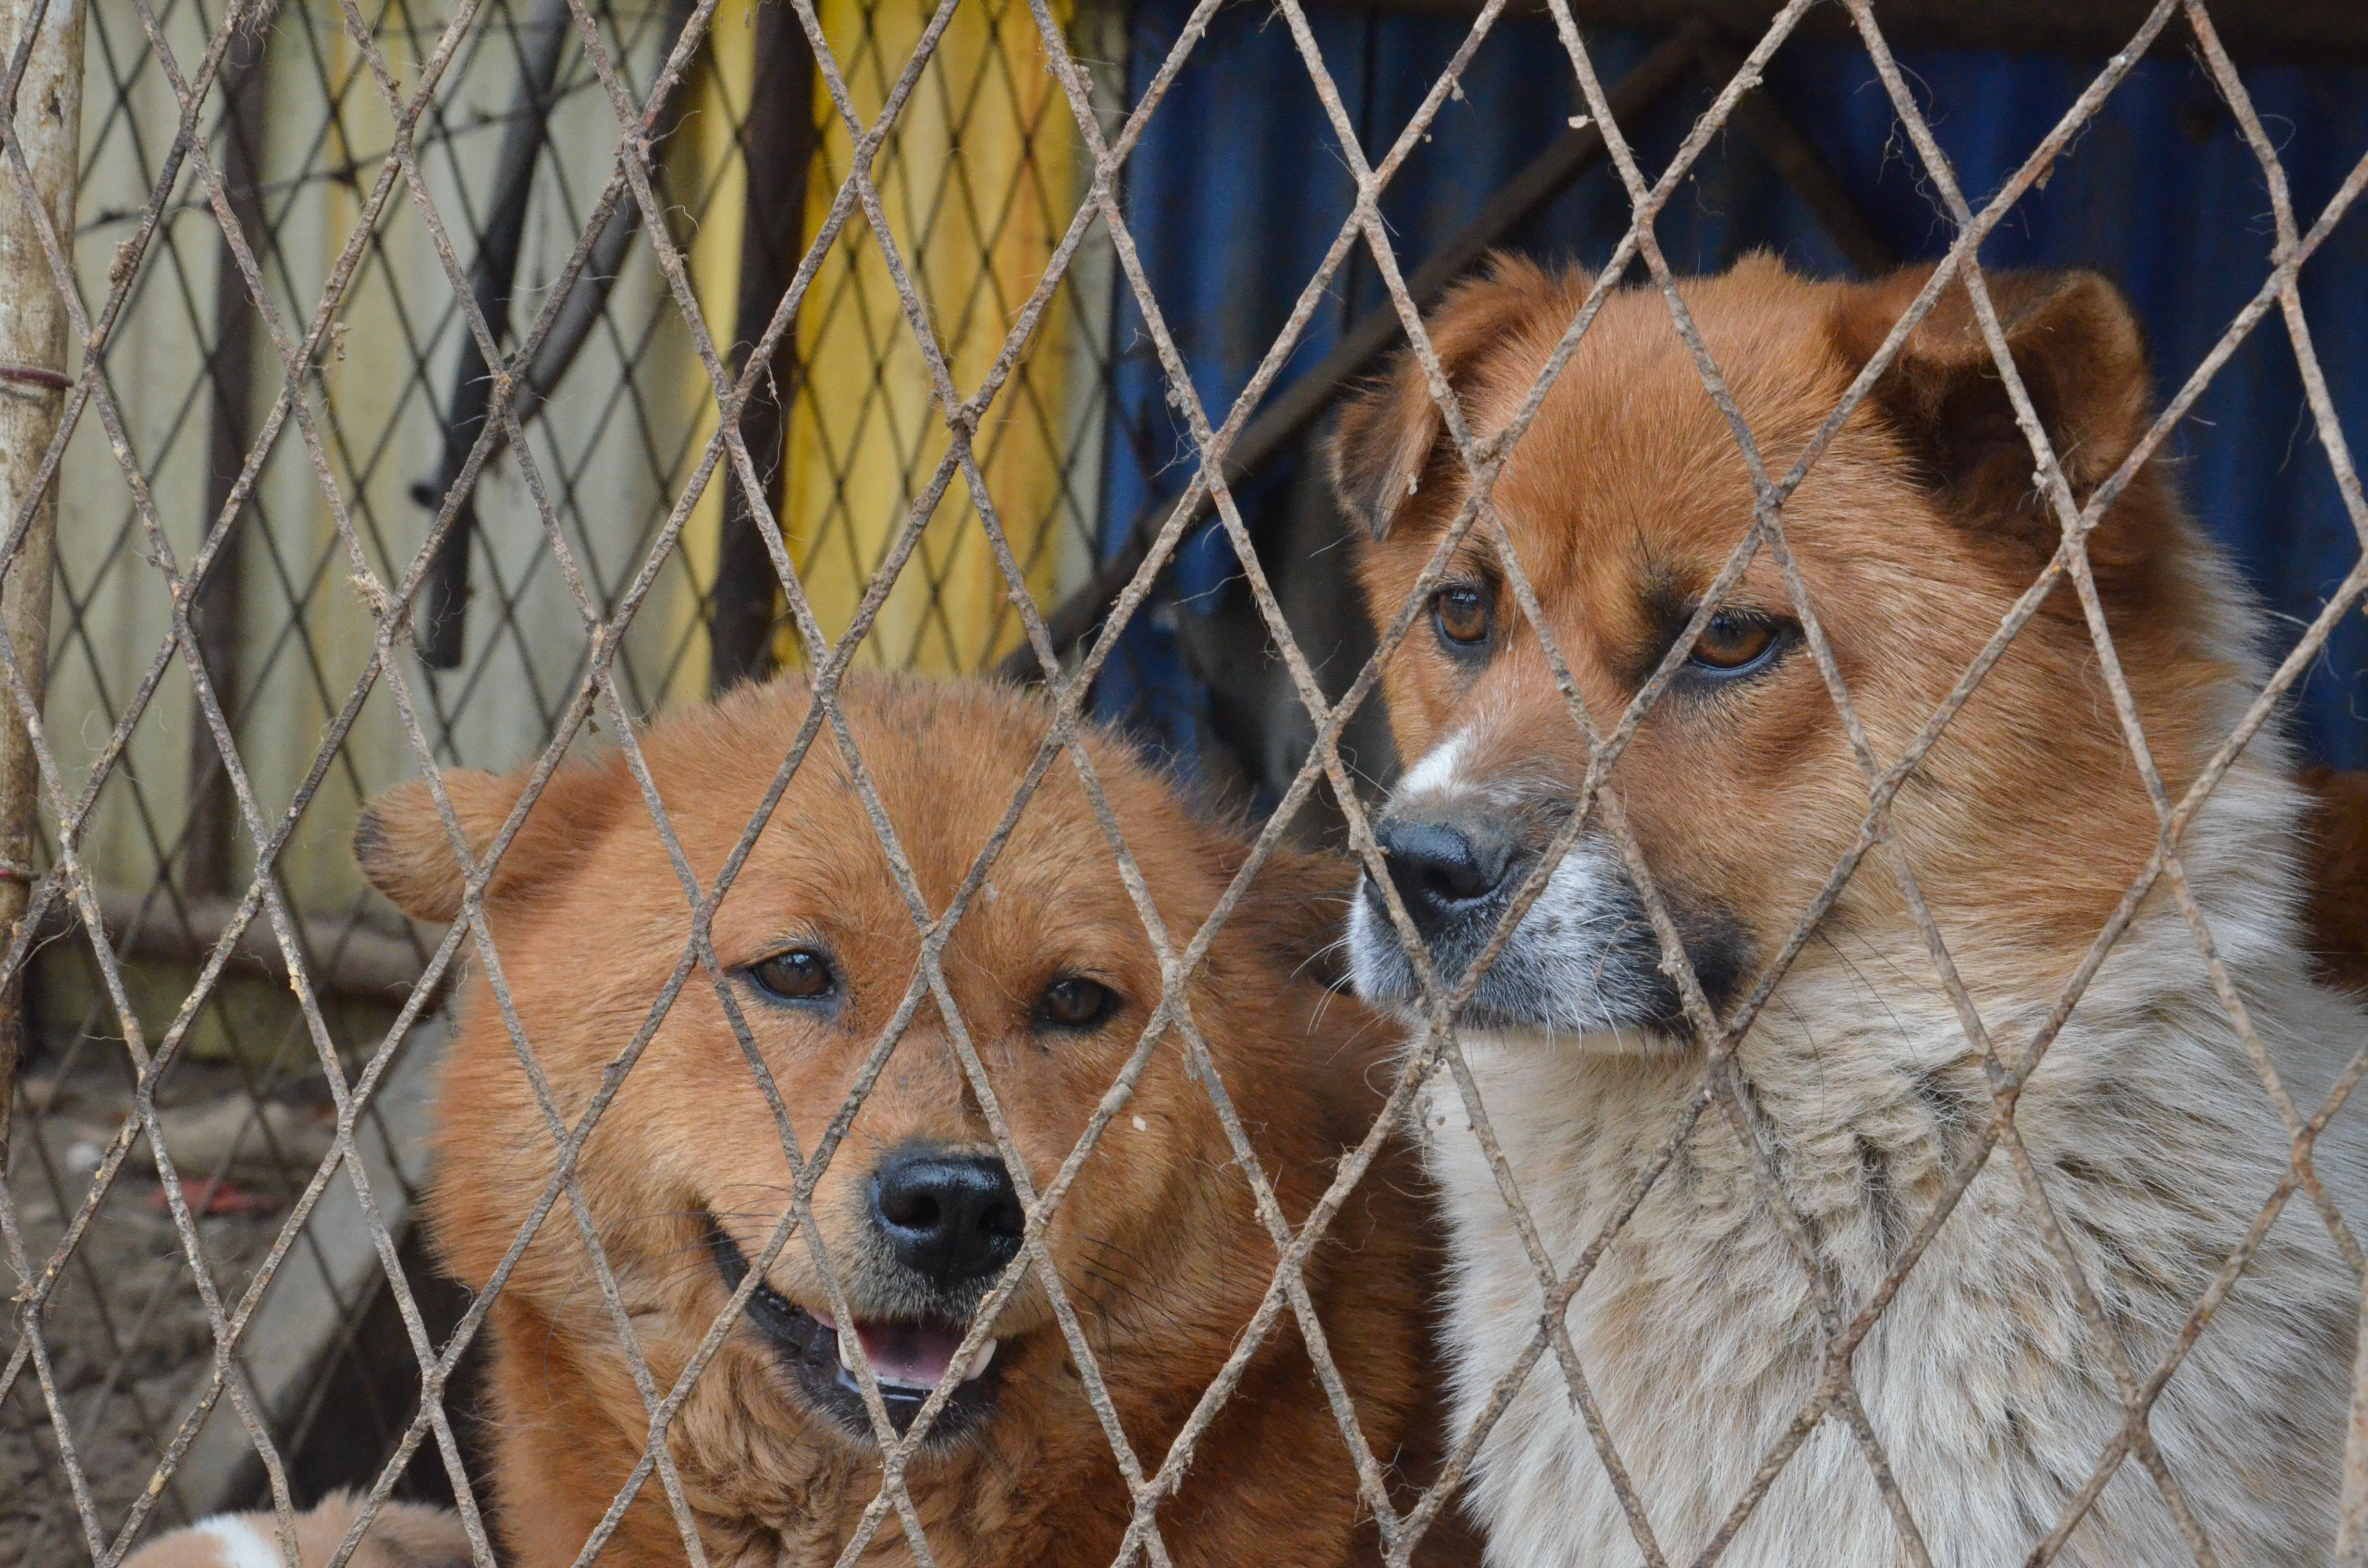
fence, sweet, dog, cute, pet, mammal, dogs, animals, vertebrate, grid, caught, curious, dog breed, light brown, imprisoned, sch fer dog, shiba inu, animal shelter, akita inu, korean jindo dog, shikoku, dingo, street dog, dog like mammal, saarloos wolfdog, wolfdog, czechoslovakian wolfdog, dog breed group, greenland dog, dog crossbreeds, eurasier, finnish spitz, cute look